Awakenings (book)

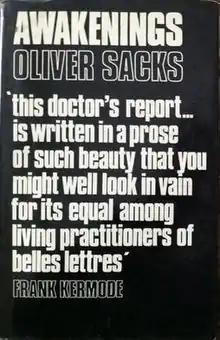
Front cover of first UK edition, Duckworth & Co., 1973

Awakenings is a 1973 non-fiction book by Oliver Sacks. It recounts the life histories of those who had been victims of the 1920s encephalitis lethargica epidemic. Sacks chronicles his efforts in the late 1960s to help these patients at the Beth Abraham Hospital (now Beth Abraham Center for Rehabilitation and Nursing) in the Bronx, New York. The treatment used the new drug -DOPA, with the observed effects on the patients' symptoms being generally dramatic but temporary.